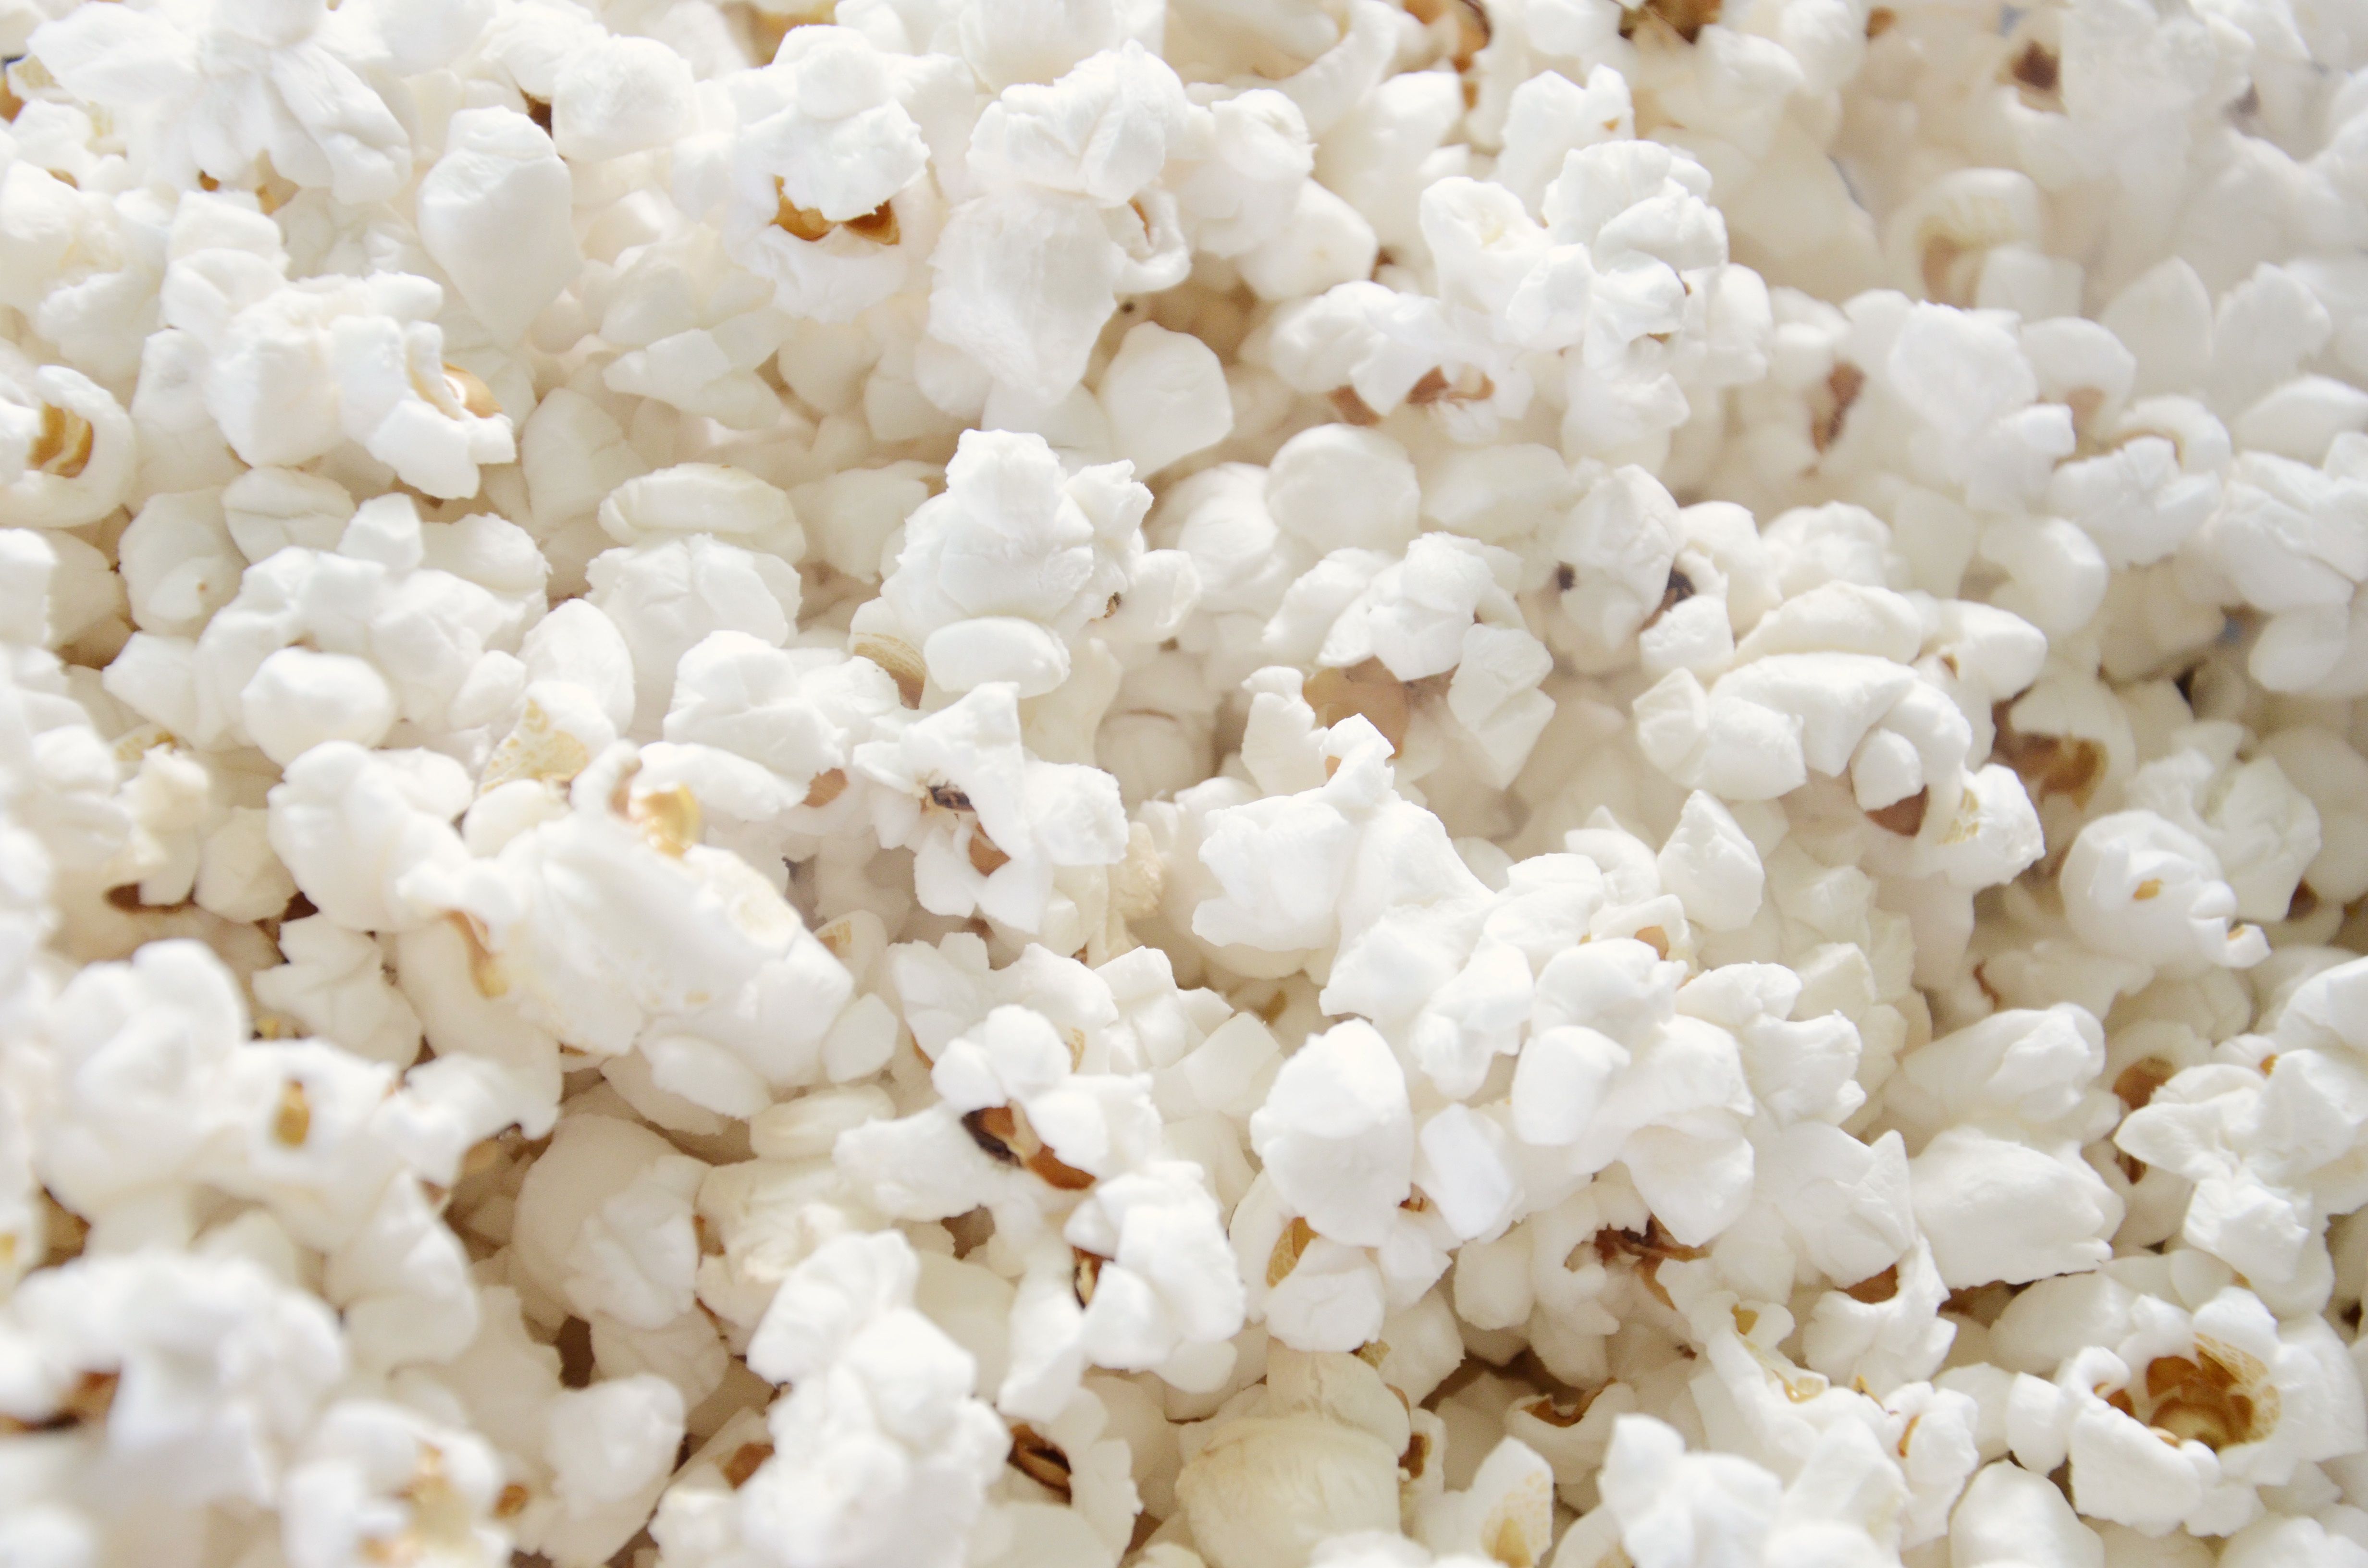
flower, petal, food, popcorn, snack food, kettle corn